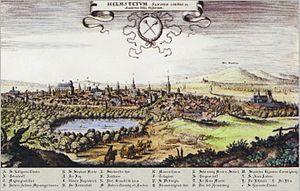
Helmstedt est une ville allemande située dans le Land de Basse-Saxe dans le nord de l’Allemagne, sur l’axe Hanovre-Berlin, au cœur d’un grand parc naturel.